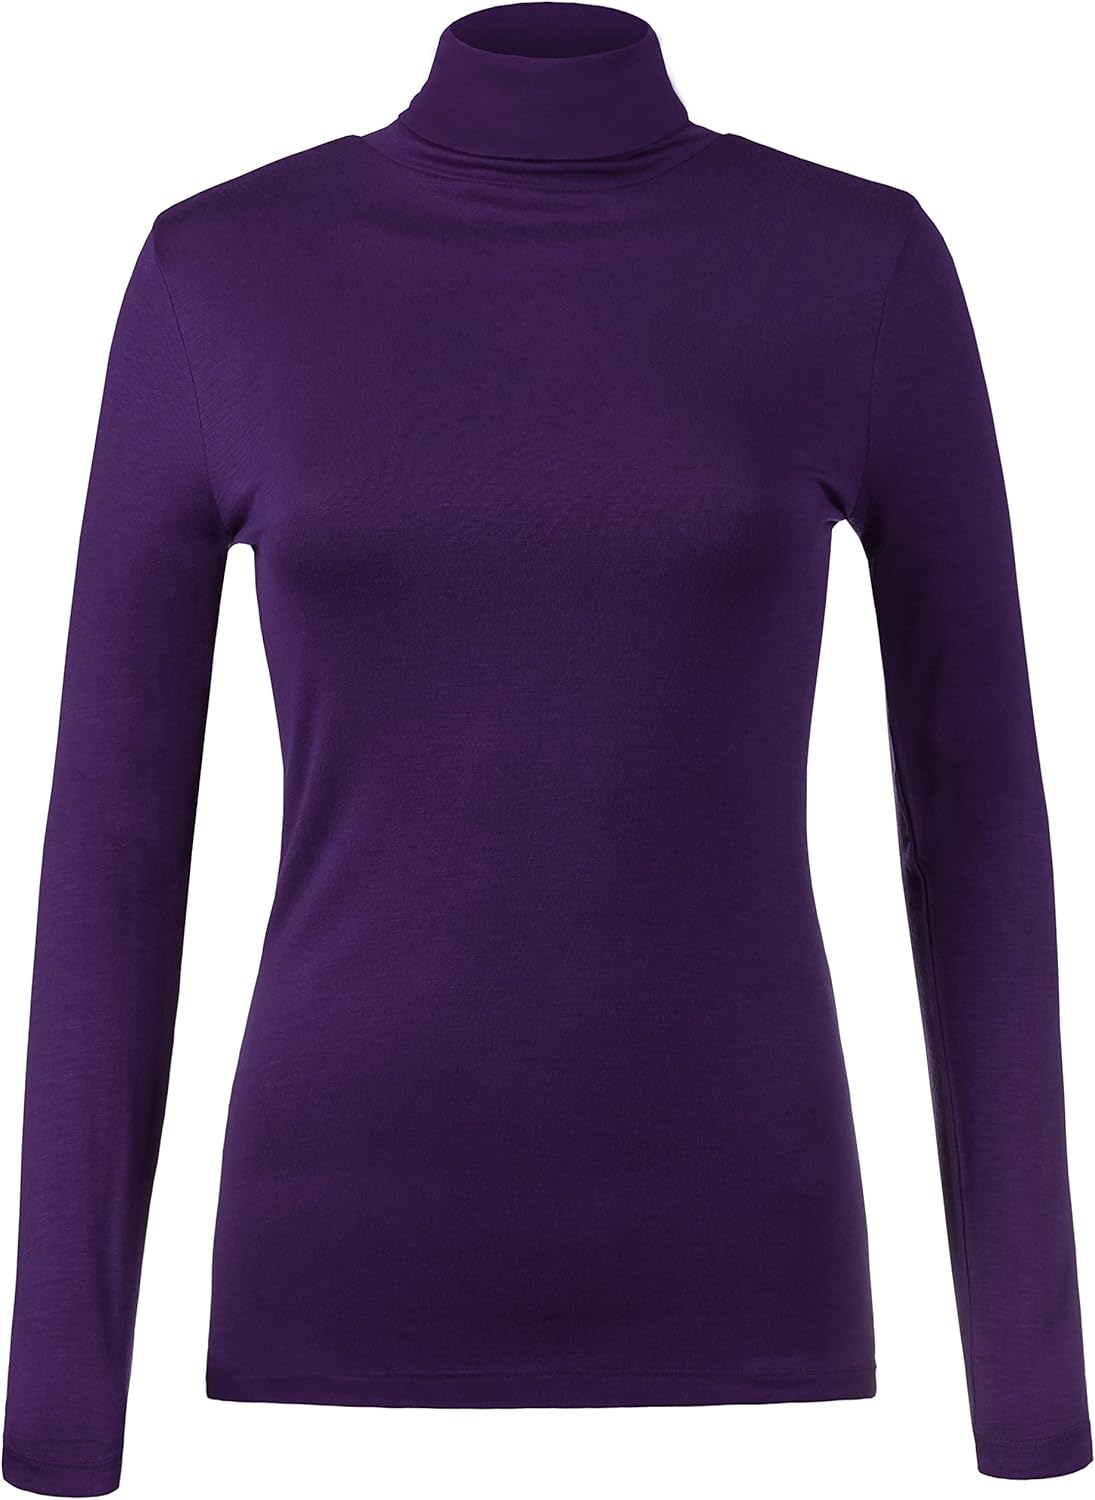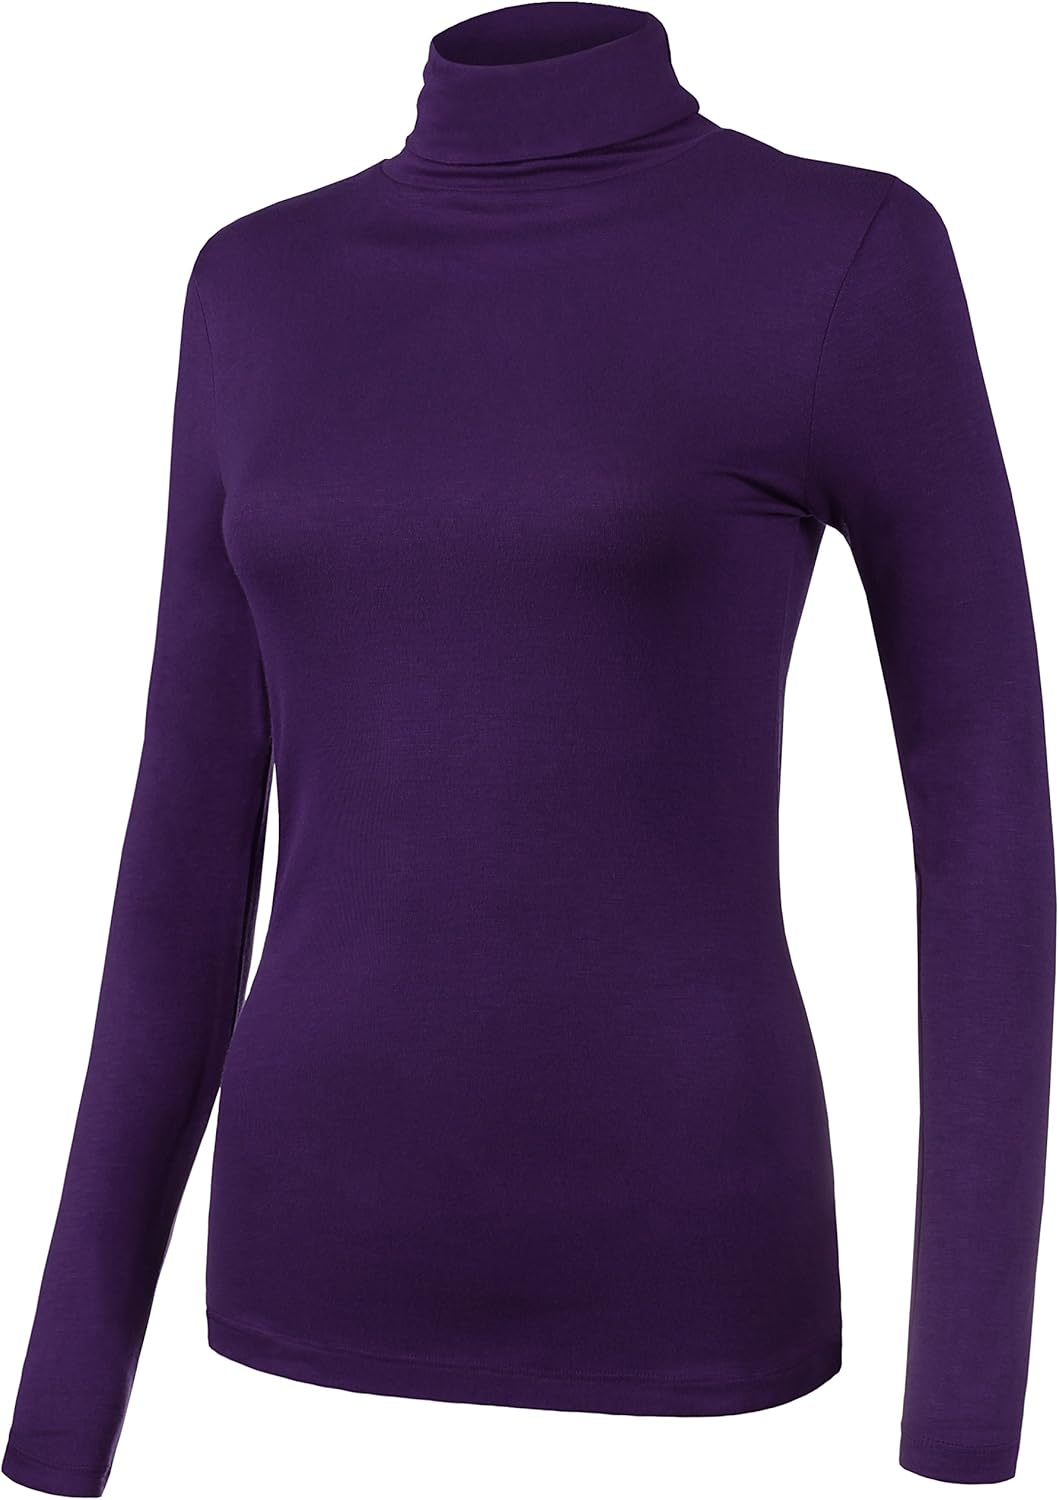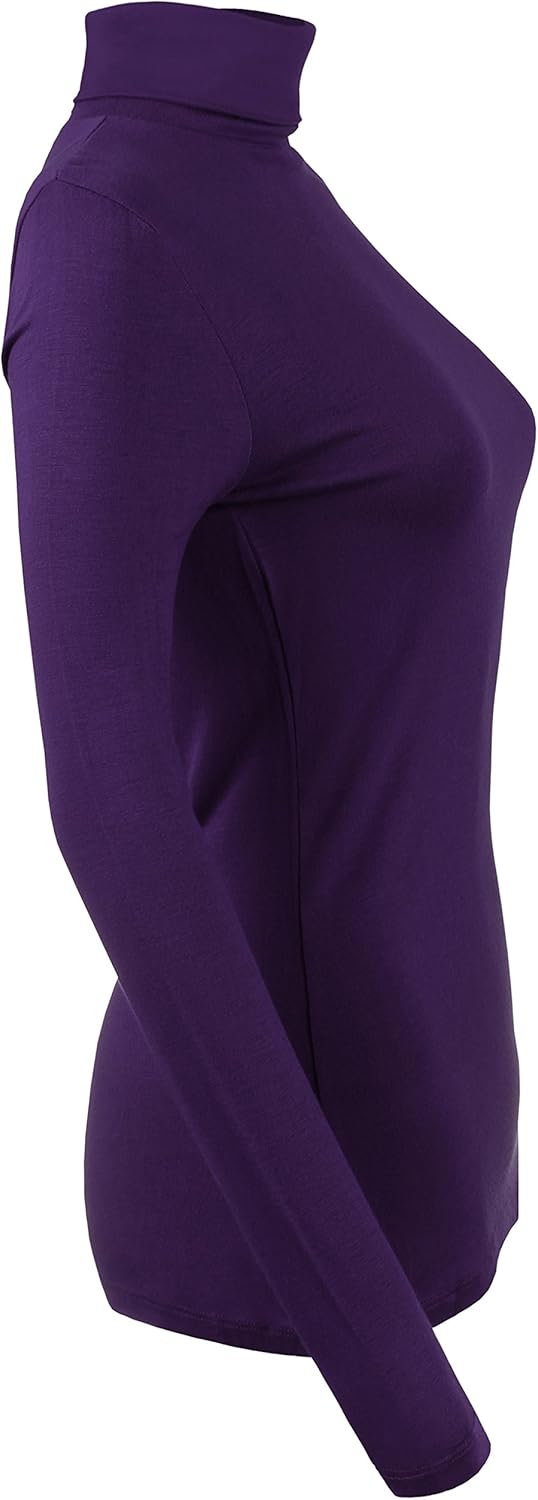
BEKDO Womens Fitted Turtleneck with Ruched Neck Long Sleeve Solid Shirt
Category: AMAZON FASHION
Classic solid fitted turtleneck long sleeve tee shirt with soft handfeel and great layering piece to wear under a jacket or open cardigan for style and warmth.
Features: 95% Rayon, 5% Spandex | Pull On closure | Machine Wash | MACHINE WASH COLD WITH LIKE COLORS / DO NOT BLEACH / HANG DRY | Soft lightweight blended stretchy fabric with soft handtouch for comfortable fit | Classic double stitching on bottom hem and sleeves | Super soft rayon blended solid fitted turtleneck top with fold over neck option | Color Disclaimer : Due to monitor settings, monitor pixel definitions, we cannot guarantee that the color you see on your screen as an exact color of the product. We strive to make our colors as accurate as possible; however, colors are approximations of actual colors.